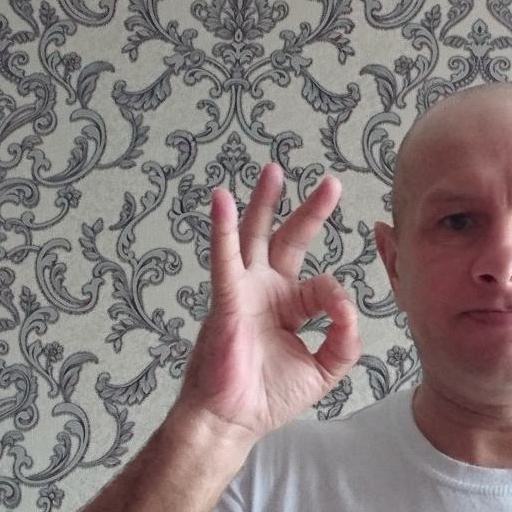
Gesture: ok